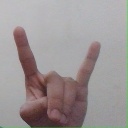
अक्षर: श